J. Meredith Read

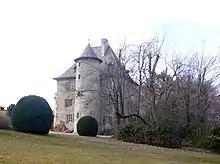
The Château de Thuyset, Thonon-les-Bains on the shores of Lake Geneva

On April 7, 1859, Read was married to Delphine Marie Pumpelly (1833–1902). Her father was Harmon Pumpelly, president of the Albany Savings Bank, the Albany Insurance Company, and the Albany Gaslight Company. Her mother was a Delphine Drake Pumpelly, daughter of U.S. Representative John R. Drake of Owego, New York. Together, they were the parents of four children: